Christoffel Jacobsz van der Laemen

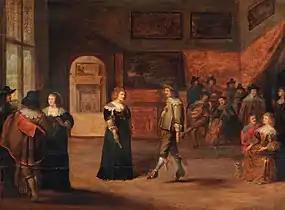
"Elegant company dancing and making music in an interior"

The themes of elegant people enjoying themselves had developed first in the 16th century. Dancing scenes appear particularly frequently in van der Laemen's work. In the iconographic traditions of that time, dance scenes are linked to representations of the sin of lust. In his dancing scenes, van der Laemen included pictures with religious scenes on the background walls so that the sinful act of dancing depicted in the painting could be neutralised by the religious message in the background pictures. An example is the "Dancing Party in an Interior" (National Gallery of Denmark) where a dancing party in a large room is overlooked by a large painting hanging over the fireplace in the back representing the New Testament of the miraculous catch of fish. His pupil Hieronymus Janssens became even more closely linked to the subject of dancing scenes, which earned him the nickname 'the dancer'.